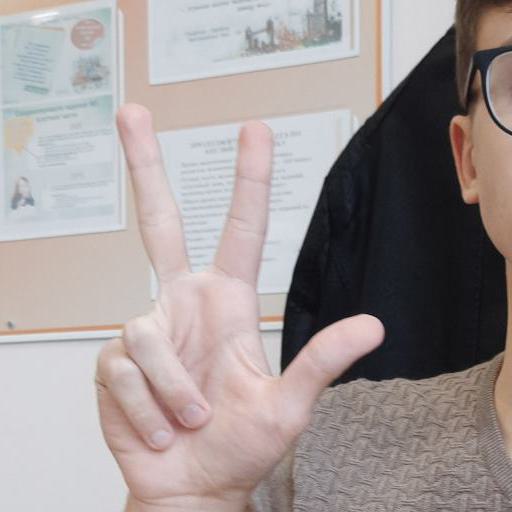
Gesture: three2